Verdun Natatorium

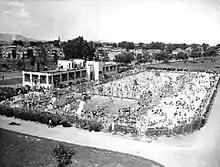
Verdun Natatorium, 1940

The Verdun Natatorium is an Art Deco natatorium in Verdun, Quebec.